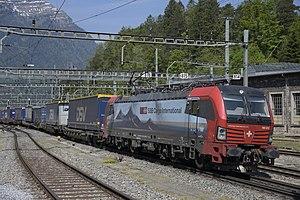
SBB Cargo Br 193 472 Arth-Goldau
Vectron est une gamme de locomotives développée par Siemens et vendue dans plusieurs pays d'Europe. Cette gamme remplace les familles de locomotives électriques EuroSprinter, diesel-électriques EuroRunner et leur développement ultérieur Siemens ES 2007.